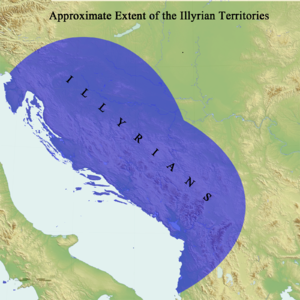
Les langues illyriennes sont un groupe de langues indo-européennes mortes qui ont été parlées dans la partie Ouest des Balkans par des groupes identifiés aujourd'hui sous le nom d'Illyriens, peuple antique habitant l'Illyrie depuis l'époque protohistorique. Ces derniers comprennent notamment les Ardiaei, Delmatae, Péoniens, Autariates et Taulanti.